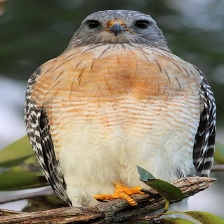
Species: RED SHOULDERED HAWK
Scientific name: BUTEO LINEATUS